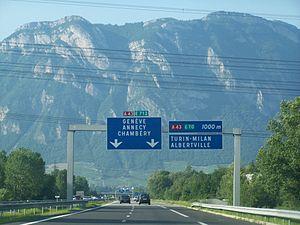
L'autoroute A41 venant de Grenoble rejoint bientôt l'autoroute A43 près de Chambéry en Savoie.
Le département de la Savoie est un département français de la région Auvergne-Rhône-Alpes, dont le chef-lieu est la ville de Chambéry. Ses habitants sont connus sous le nom de Savoyards. L'Insee et La Poste lui attribuent le code 73.
En France, l'autoroute A43 relie Lyon à Modane pour rejoindre le tunnel du Fréjus en direction de l'Italie. Elle est divisée en deux sections séparées par la route nationale 201 au niveau de Chambéry. Le début du tronçon au sud de Chambéry est commun avec l'A41. Sa partie supérieure, entre Aiton et le tunnel du Fréjus, est appelée Autoroute de la Maurienne.
La signalisation routière désigne l’ensemble des signaux conventionnels implantés sur le domaine routier et destinés à assurer la sécurité des usagers de la route, soit en les informant des dangers et des prescriptions relatifs à la circulation ainsi que des éléments utiles à la prise de décisions, soit en leur indiquant les repères et équipements utiles à leurs déplacements. Elle comprend deux grands ensembles : la signalisation routière verticale, qui comprend les panneaux, les balises, les feux de signalisations, les bornes et les feux tricolores et la signalisation routière horizontale, constituée des marquages au sol et des plots.
L'autoroute A41 relie Grenoble à Genève via Chambéry et Annecy. Elle est divisée en deux sections distinctes, nord et sud, séparées par la RN 201 et l'A43 au niveau de Chambéry.
Le réseau autoroutier français est un réseau routier composé de 142 autoroutes au début de l'année 2016, comprenant 9 112 km de voies concédées, dont 68,1 km de ponts et tunnels à péage et, début 2012, 2 834 km de voies non concédées, voies express à 2 × 2 voies incluses, soit un total d'au moins 11 882 kilomètres en 2014. La France dispose ainsi à la fin de la première décennie du XXIᵉ siècle d'un réseau autoroutier payant qui s'étire à travers tout le pays, à l'exception de la Corse et d'une grande partie de la Bretagne.
La France comptait en 2014, un réseau autoroutier d'environ 11 882 km, dont 9 048 km à péage, à travers tout le pays. Il s'agit du quatrième réseau mondial et du sixième en incluant les voies express d'au moins 2 × 2 voies. En effet, certaines régions comme la Corse et une grande partie de la Bretagne ne disposent pas d'autoroutes mais de voies express. Ainsi, neuf départements ne sont desservis par aucune autoroute structurante, en partie à cause du relief : l'Ardèche, la Charente, la Haute-Corse, la Corse-du-Sud, les Côtes-d'Armor, le Finistère, le Gers, le Morbihan et la Haute-Saône. Tous le sont en revanche par des voies express. L'outre-mer ne possède qu'une seule autoroute : l'autoroute A1, en Martinique.